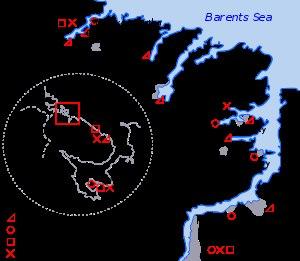
La flotte du Nord est la plus puissante des quatre flottes formant la marine russe. Elle comprend notamment la moitié de ses sous-marins.